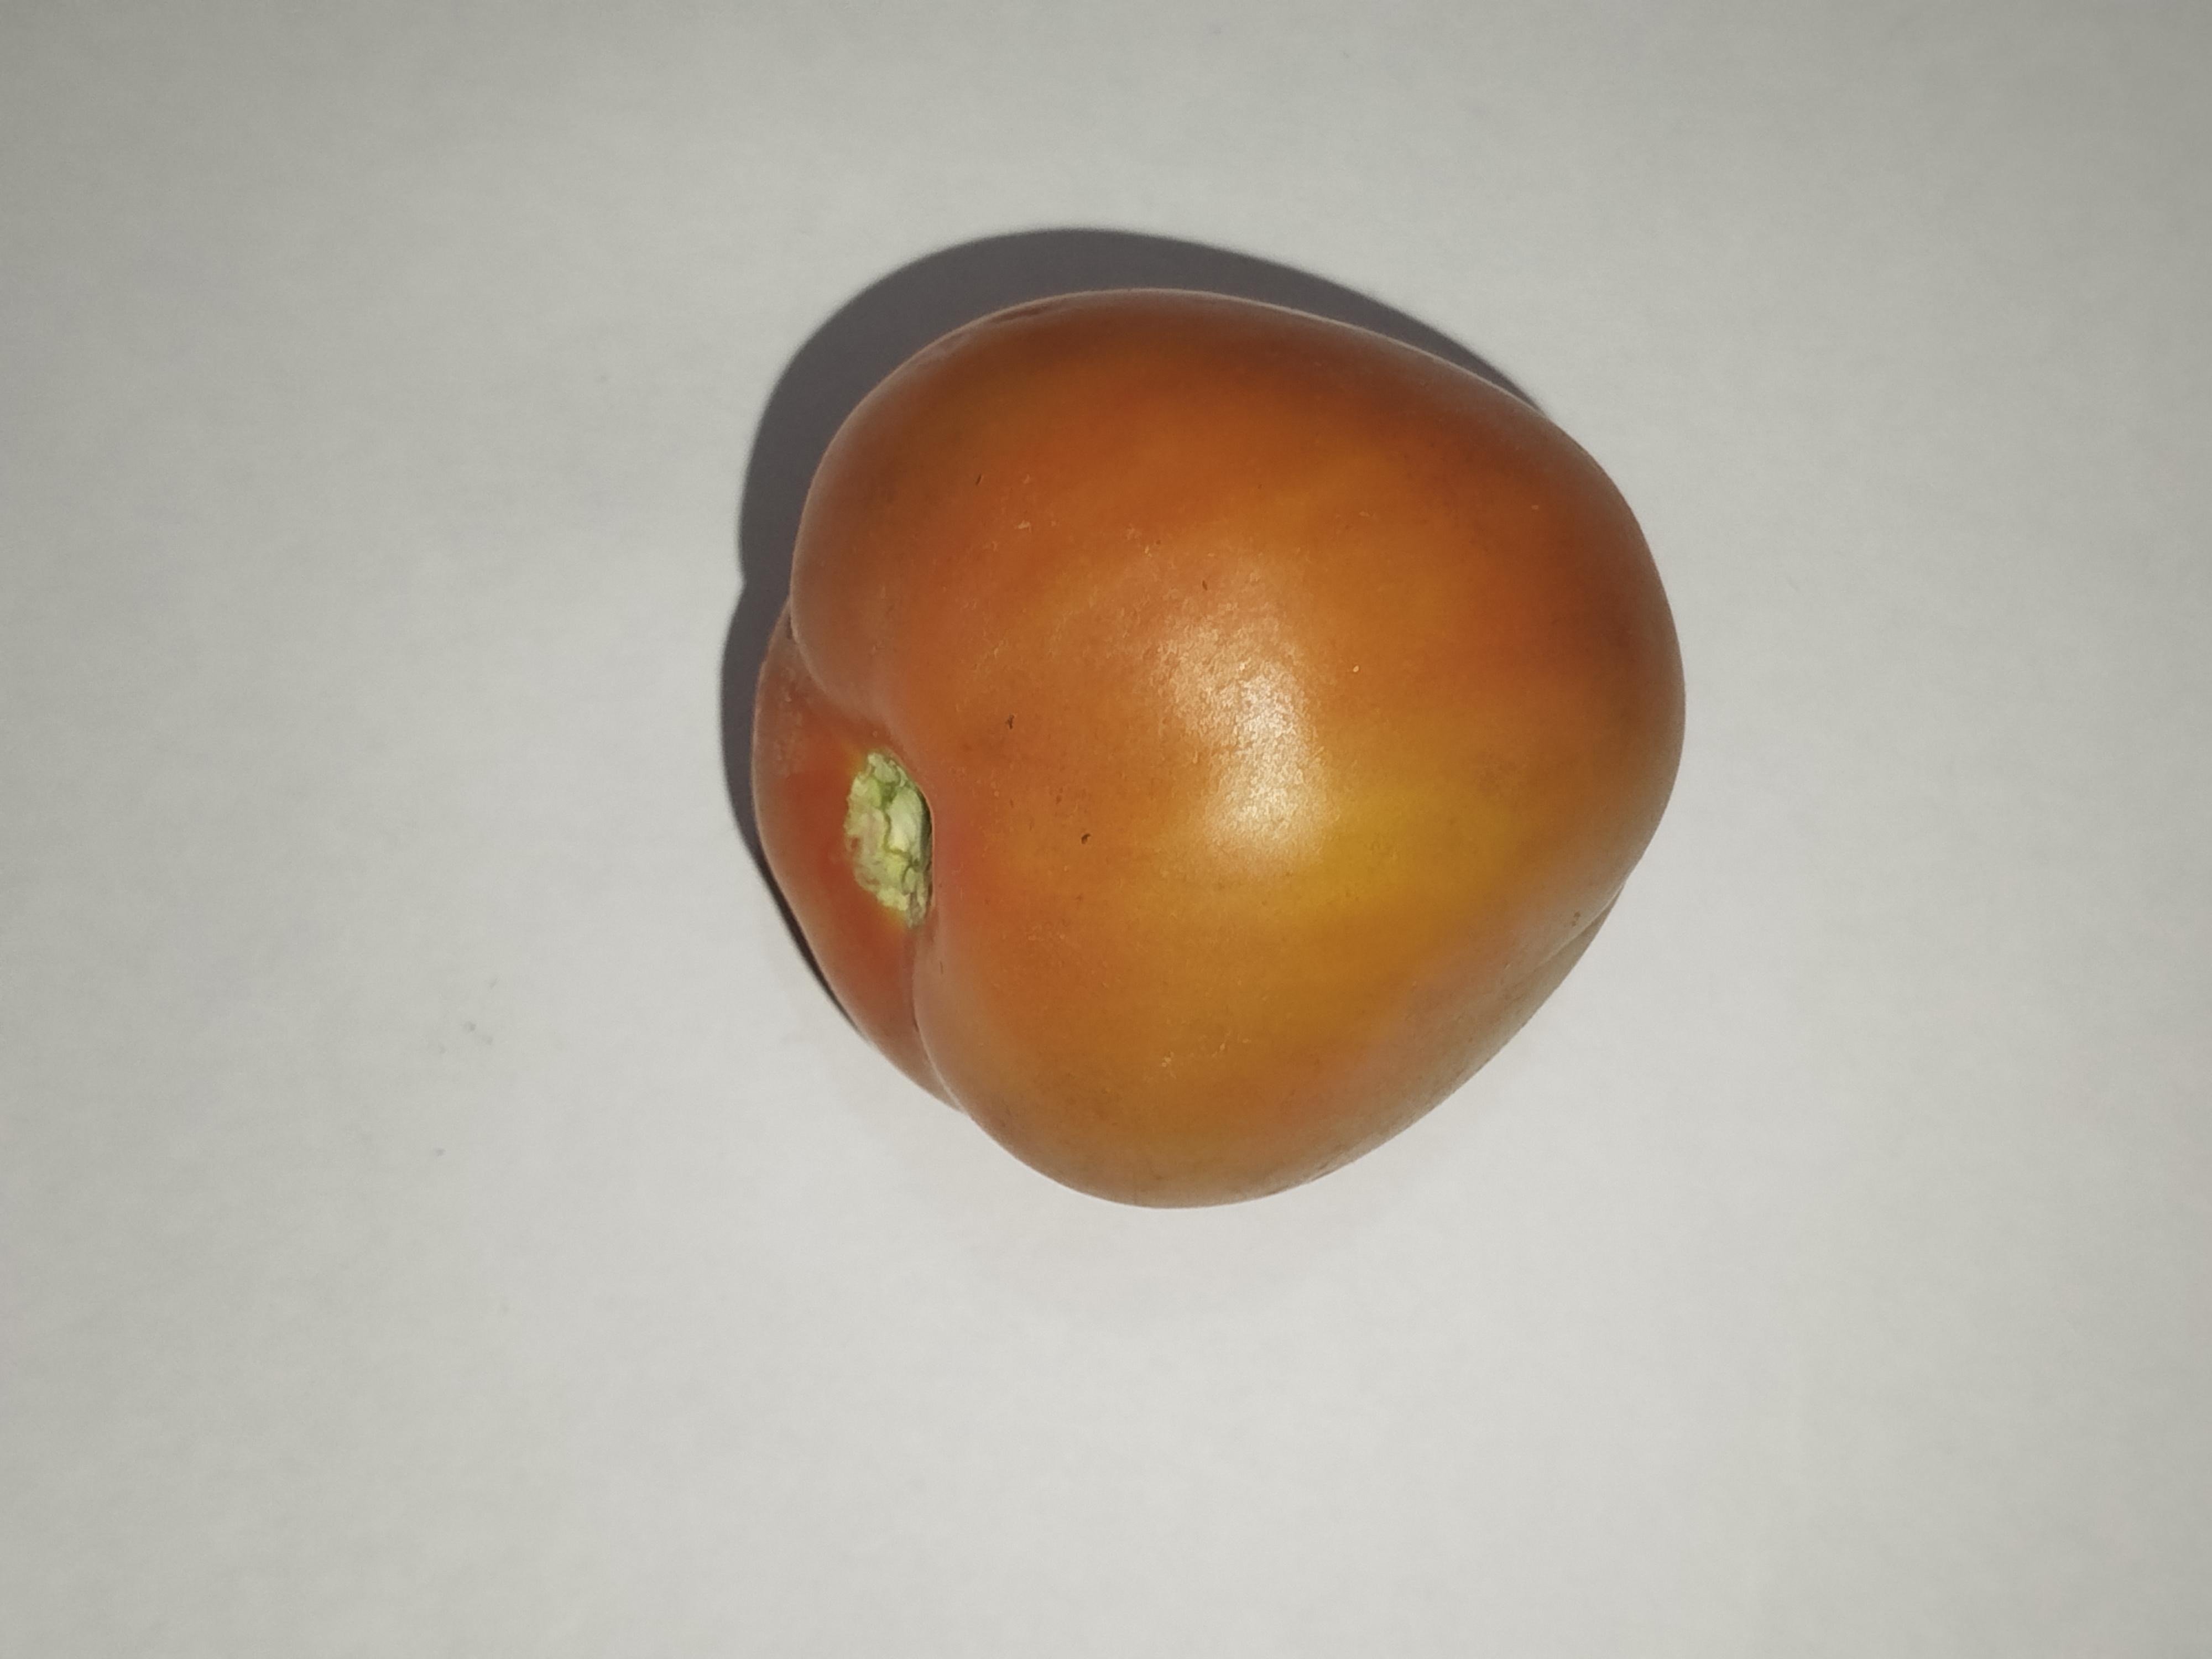
Label: Tomato